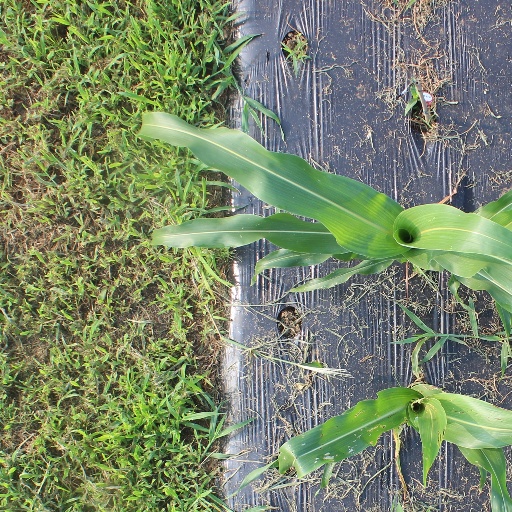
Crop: sorghum